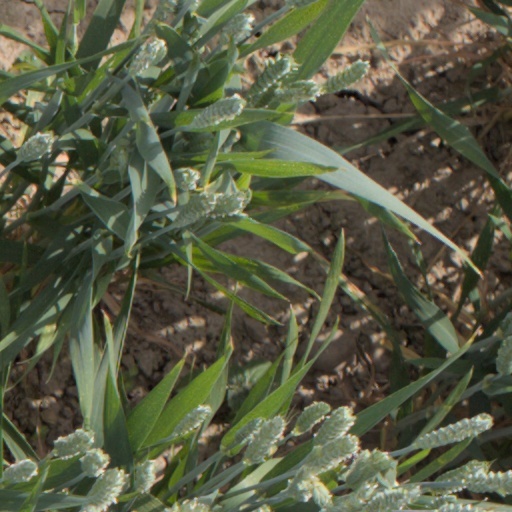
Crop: wheat